Arrondissements of the Puy-de-Dôme department

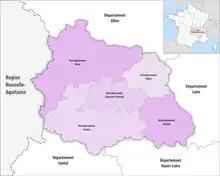
Map of arrondissements of the Puy-de-Dôme department.

The 5 arrondissements of the Puy-de-Dôme department are: